Xuxa

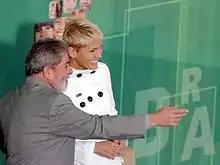
Xuxa with then-Brazilian President Luiz Inácio Lula da Silva in Brasília in 2007

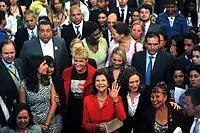
Queen Silvia of Sweden and Xuxa, participate in a seminar about violence against children in Brasília

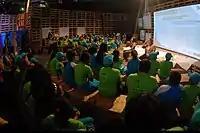
Students of the Xuxa Meneghel Foundation during Rio+20

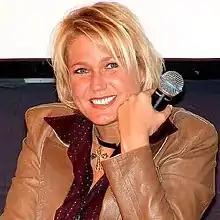
Xuxa in 2004

In September 2011, Colombian singer, Shakira, and Xuxa joined forces through their respective charitable foundations to aid children younger than six years old who live in Brazil's poorest communities. The two artists, together with Brazilian government officials, signed an accord in Rio de Janeiro for a program of cooperation. In its first four years, it plans to provide better access to education to children from 100 schools in Brazil.